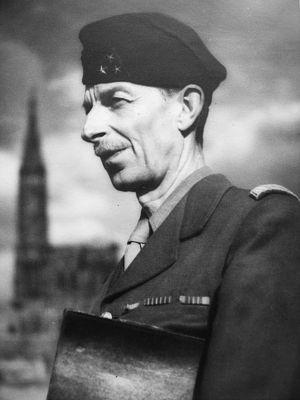
Commandant la 10e Région Militaire et Gouverneur militaire de Strasbourg
Jean, Louis, Alain Touzet du Vigier est un général de cavalerie français.